Liw Castle

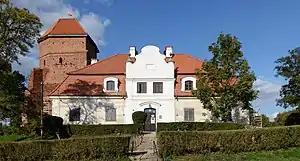
Manor house office - museum branch

The castle was raised in the first half of the fifteenth century by Masovian Duke Janusz I of Warsaw, the castle was built to secure the crossing of the river Liwiec. In 1549, Bona Sforza had personally ordered for the expansion of the castle. After the Deluge of the Swedes, all that was left of the castle were stones. In 1792, a manor house was built on top of the cinders, which was destroyed half a century later. After World War II the castle and manor house were both rebuilt and since 1963 they house a museum, with a collection of military items.